John Palmer House (Portland, Oregon)

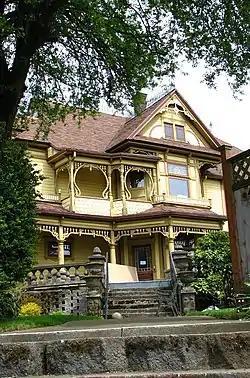
Exterior in 2008

John Palmer House is a historic house in Portland, Oregon, United States. It is listed on the National Register of Historic Places.